Cod fisheries

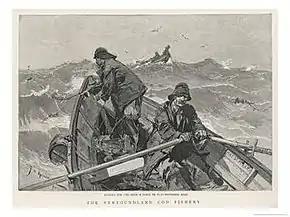
In the 19th century, banks dories were carried aboard larger fishing schooners, and used for handlining cod on the Grand Banks

Cod fishing in Newfoundland was carried out at a subsistence level for centuries, but large-scale fishing began shortly after the European discovery of the North American continent in 1492, with the waters being found to be preternaturally plentiful, and ended after intense overfishing with the collapse of the fisheries in the 1990s.